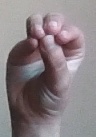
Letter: ha